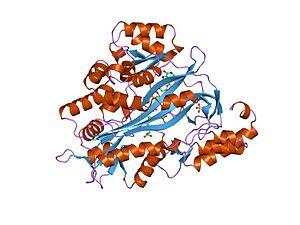
La glutathion synthase, ou glutathion synthétase, est une ligase qui catalyse la réaction :